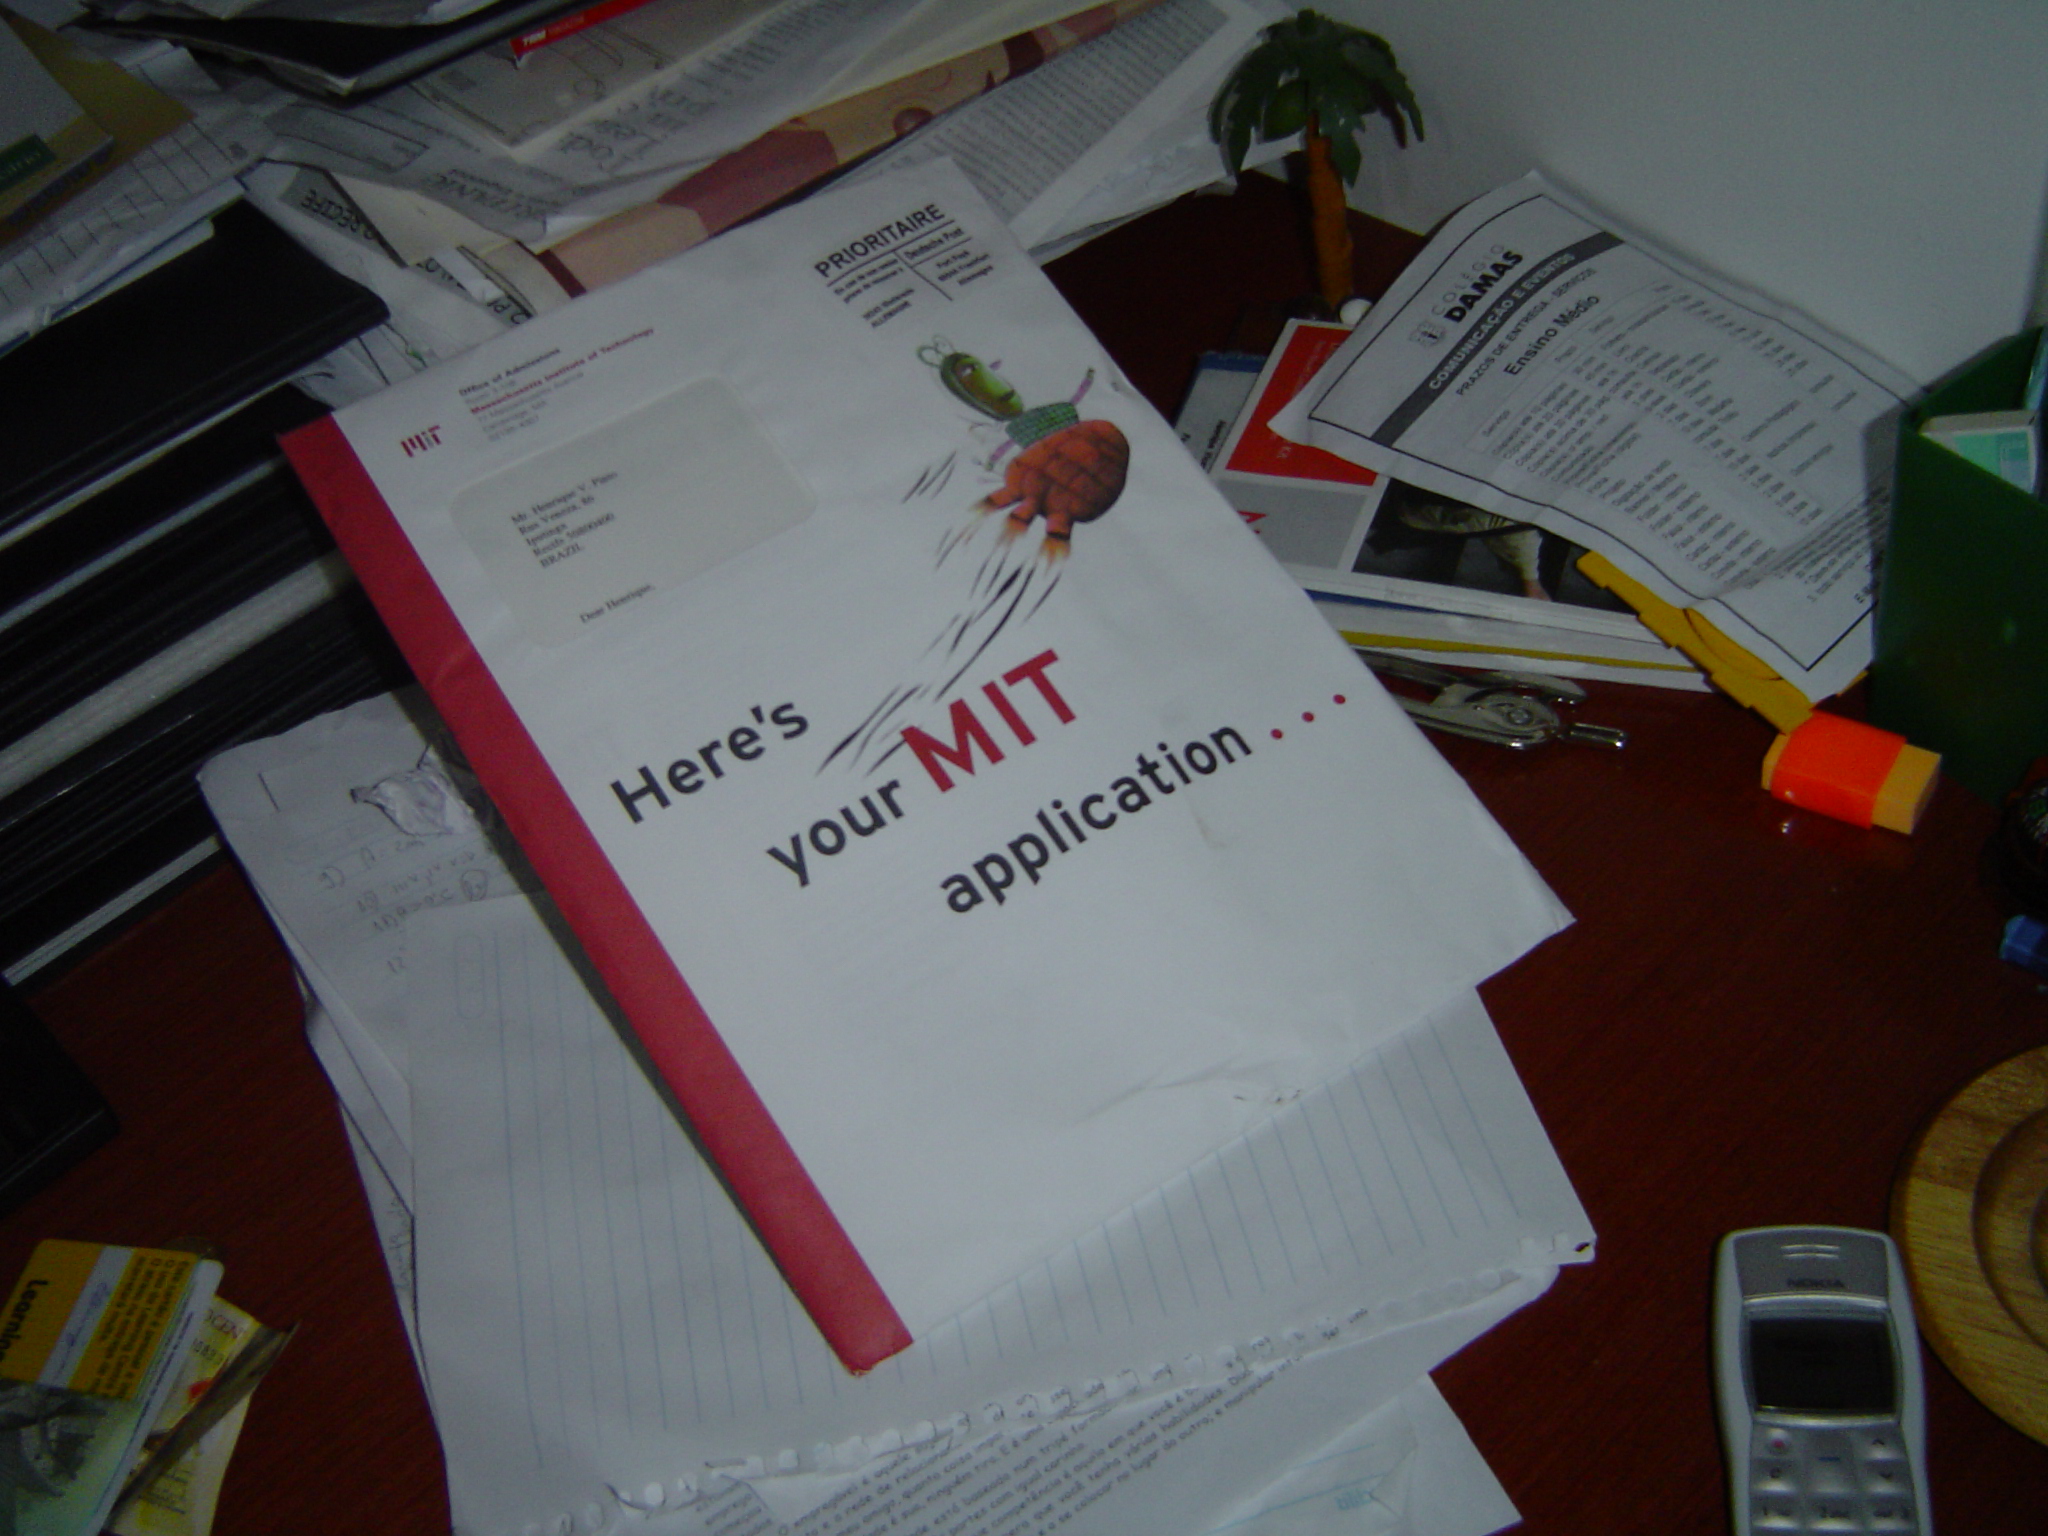
art, document, mit